Pierre Hugon

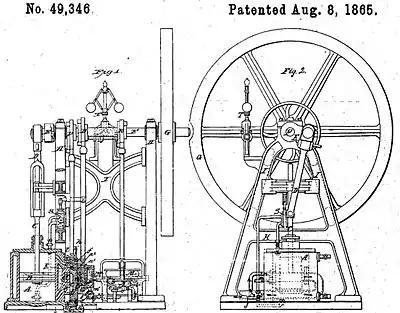
Hugon Vertical Engine from 1865 Patent

It is clear from the subject matter and date of Pierre Hugon's patents that he was active in experimenting with early internal combustion engines even before the first commercial engine was marketed by Étienne Lenoir. In his US Patent 41299 he lists the deficiencies of current gas engines as follows : "I have observed in gas-engines that the direct action of the gaseous mixture when exploded to obtain motive power formed a great difficulty in its application arising from the instantaneousness of the effect produced." He then goes on to describe an unusual engine in which the explosion works on water and both positive pressure and vacuum resulting are used to drive the water and so to move the piston.